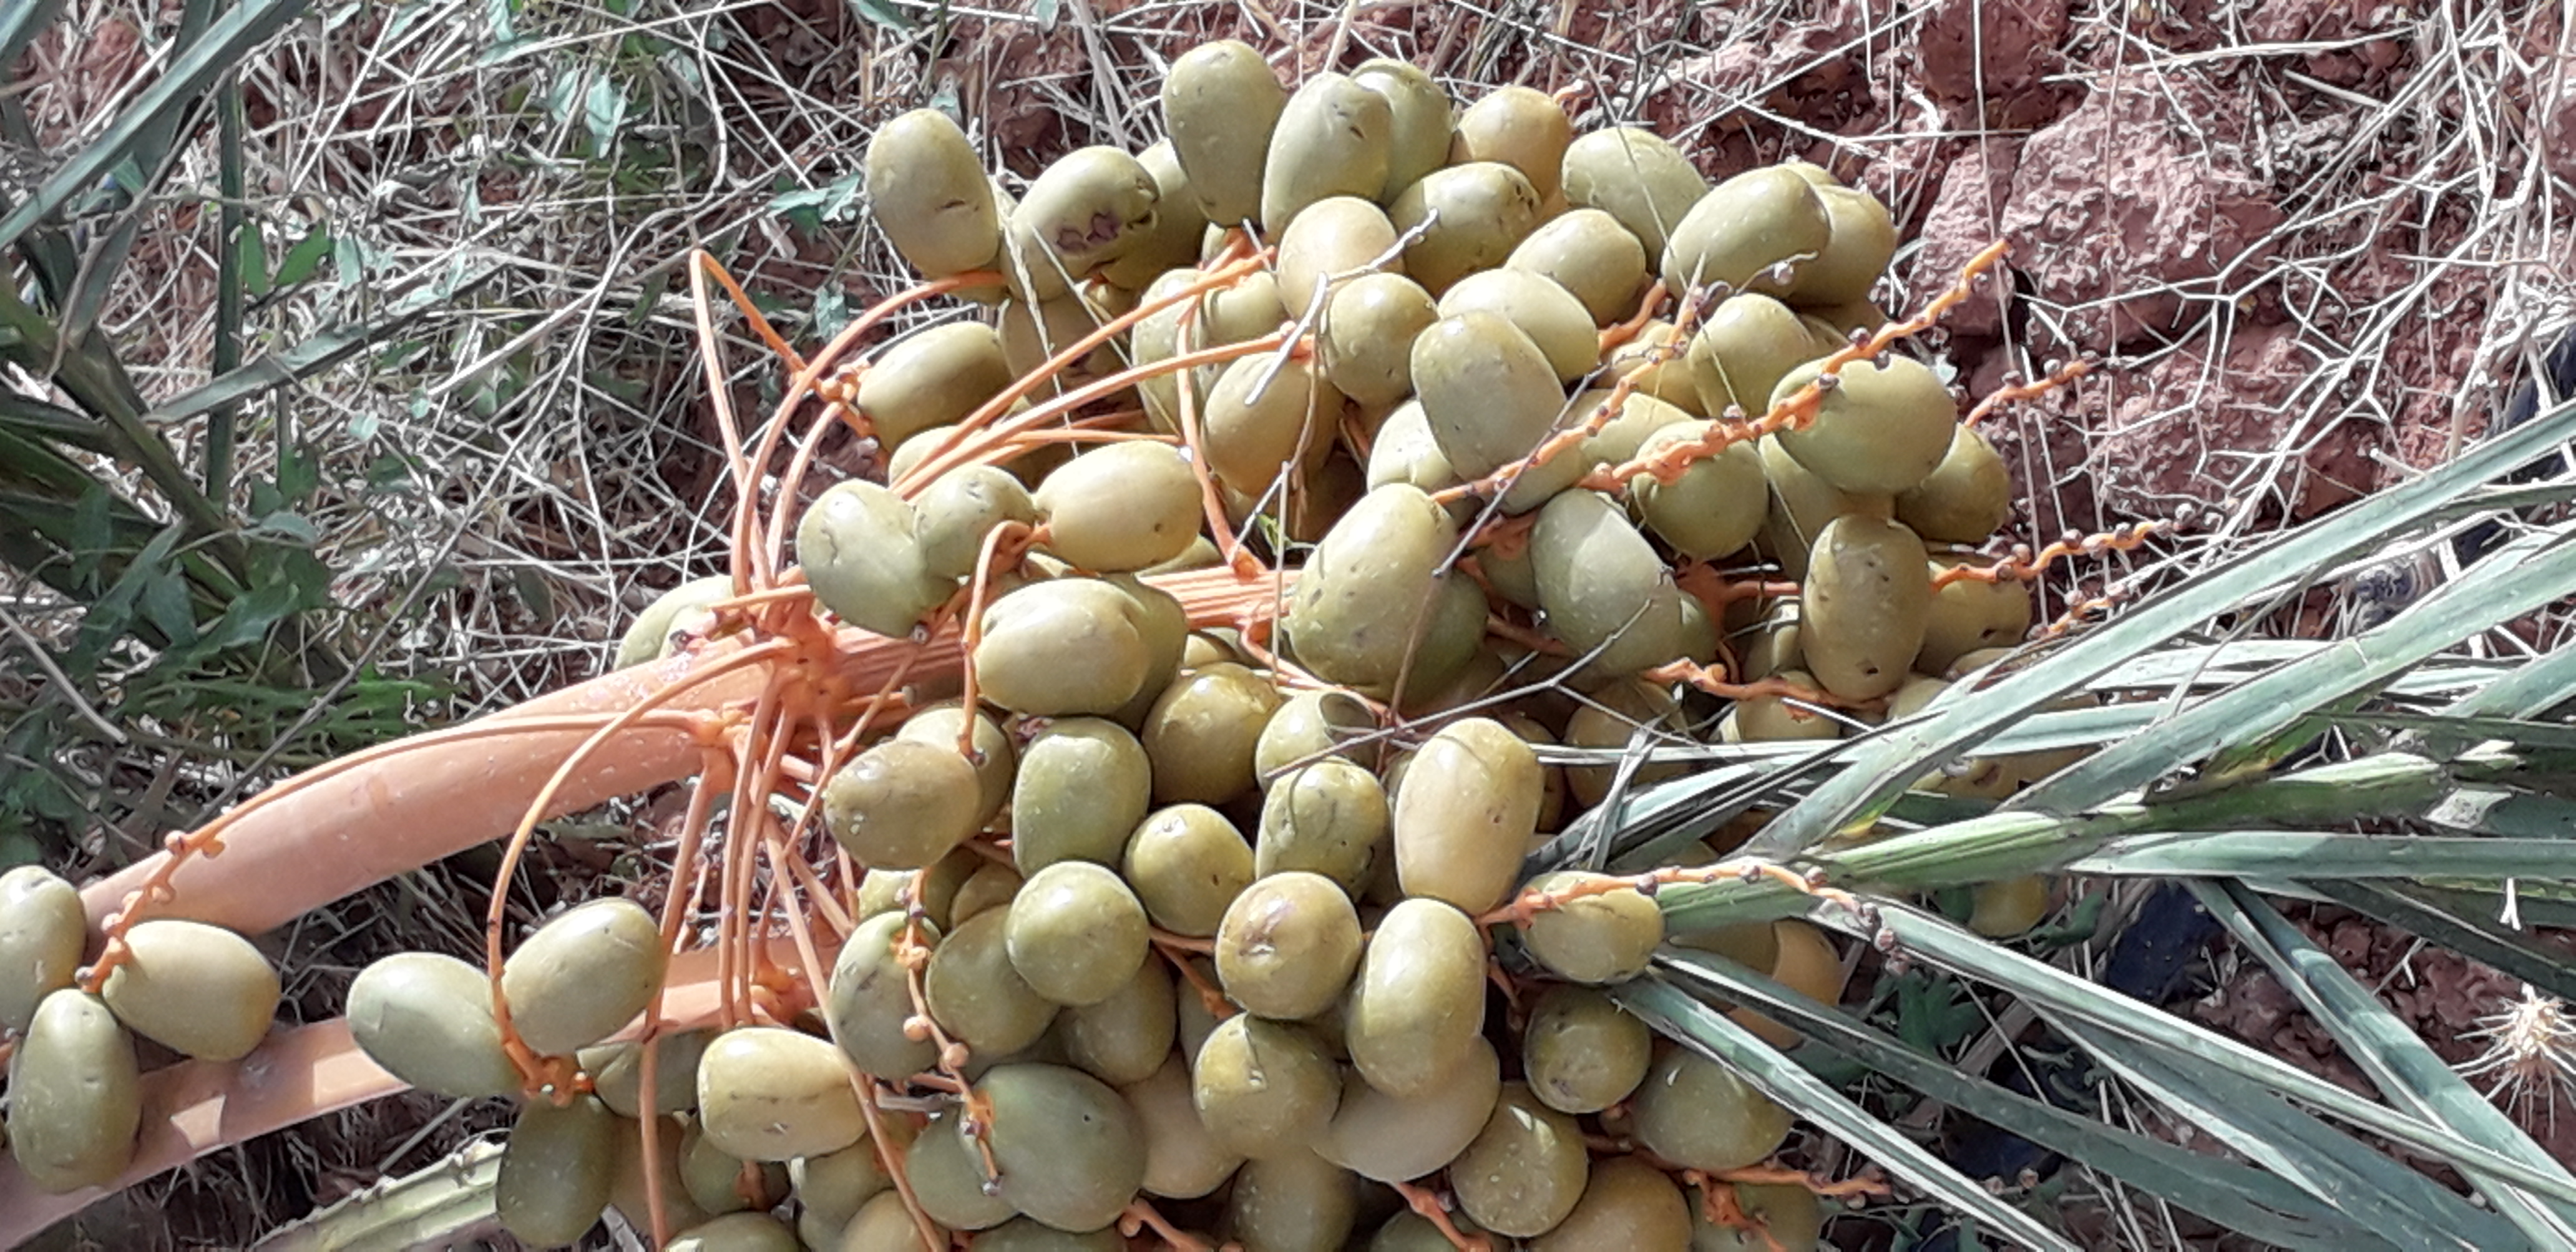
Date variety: Boufagous